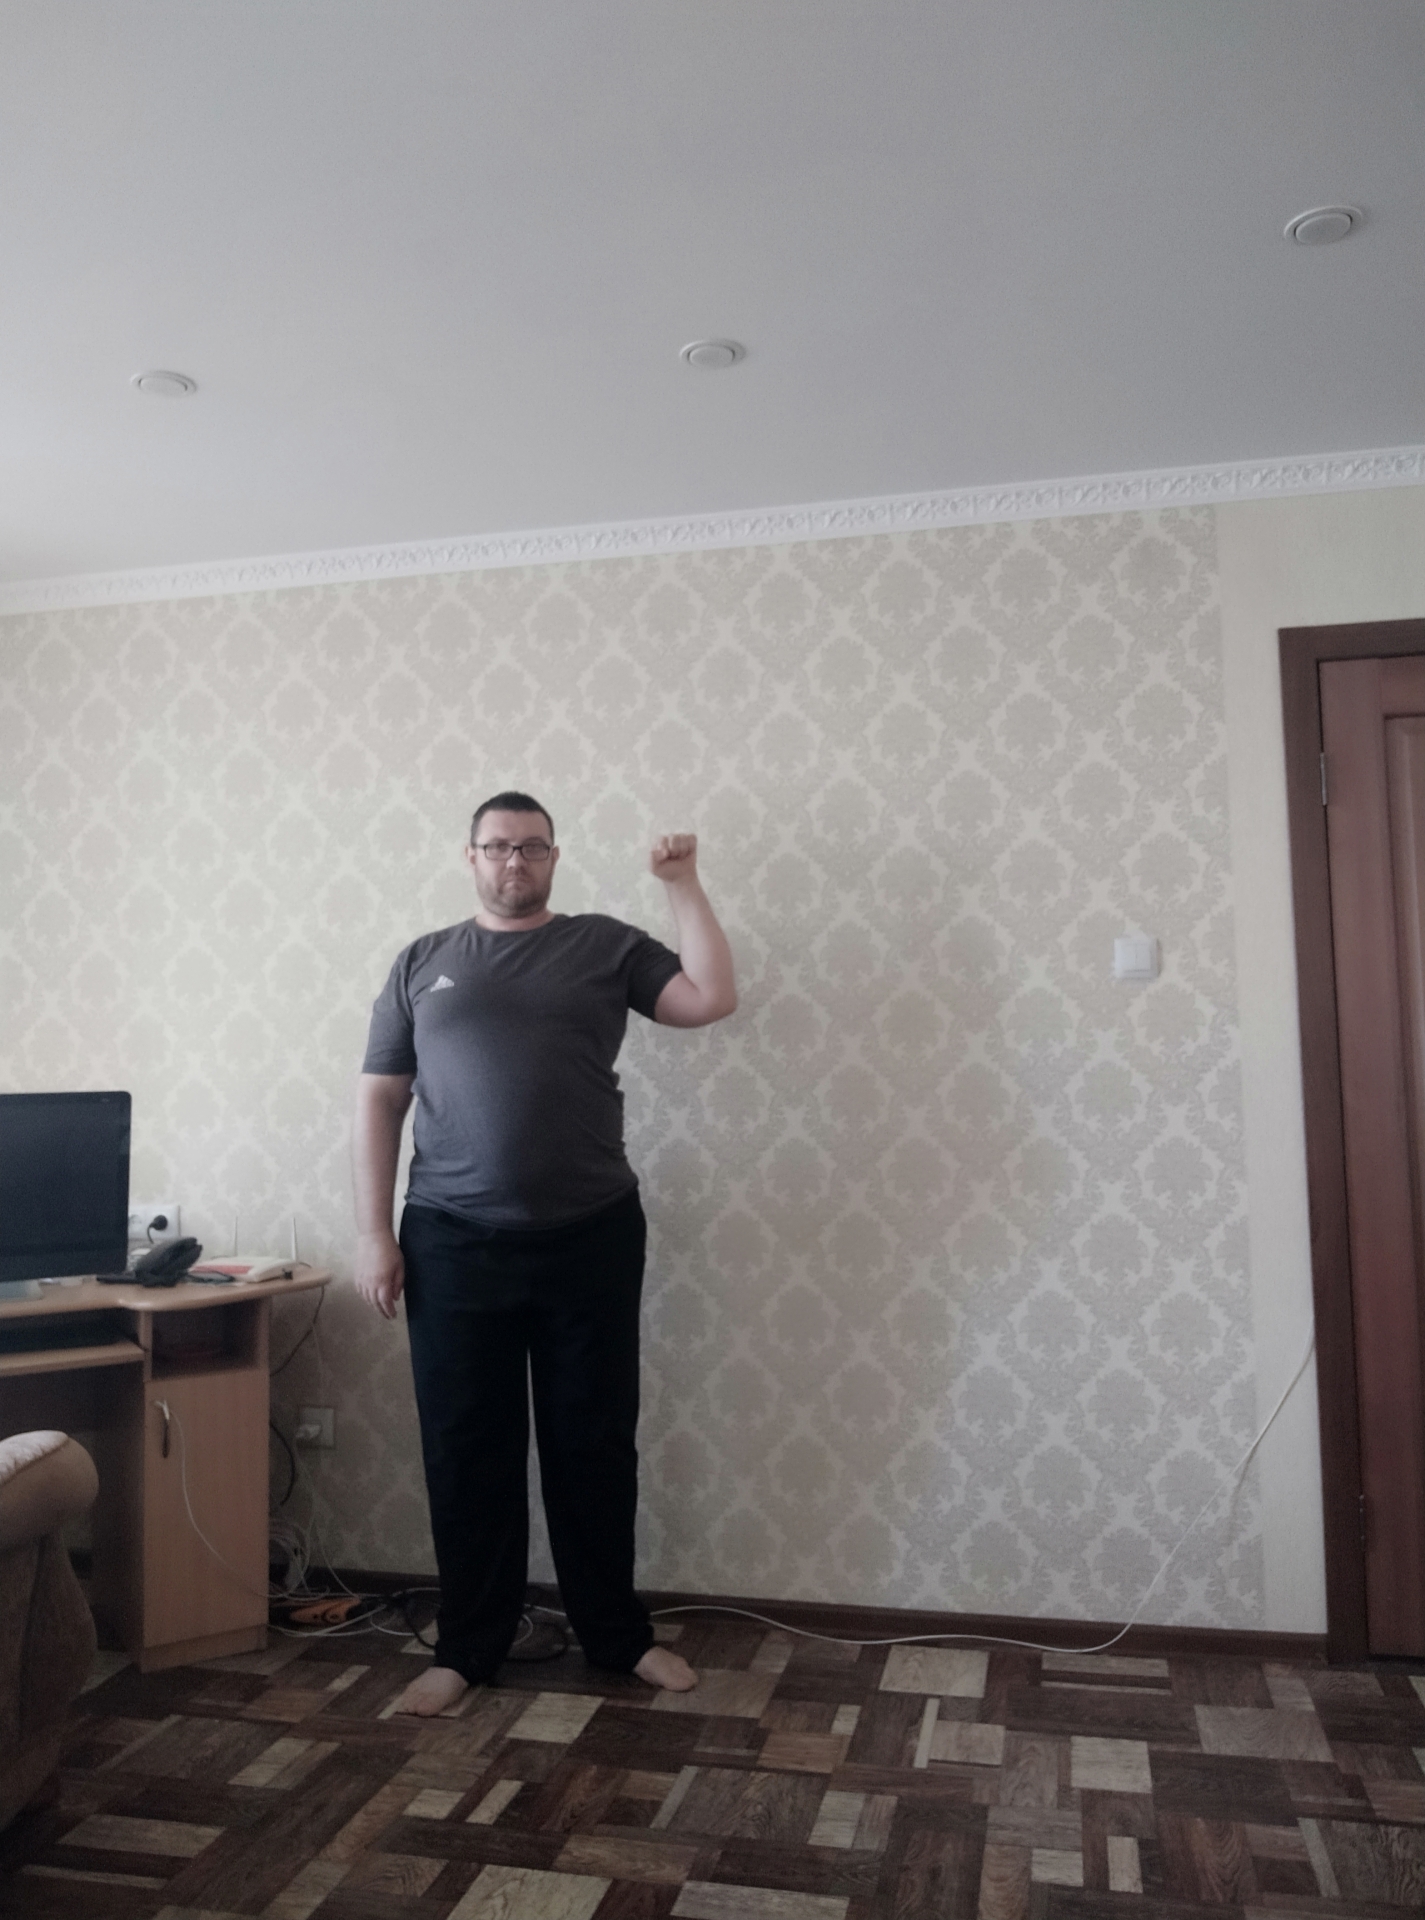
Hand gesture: fist